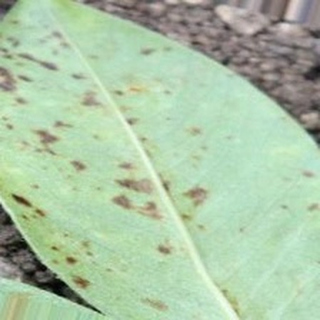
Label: groundnut_rust